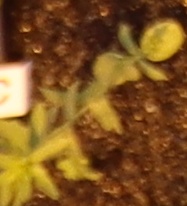
Label: Flax